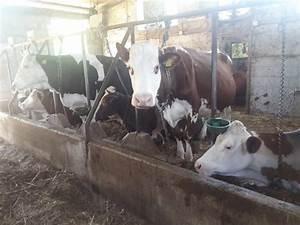
cow